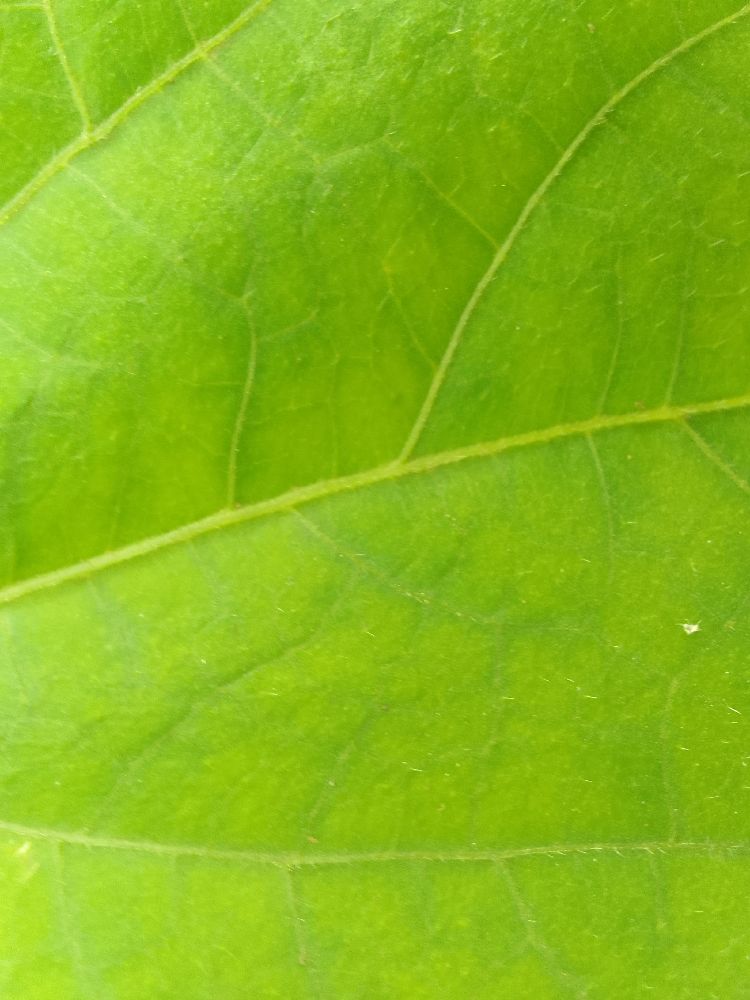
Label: healthy